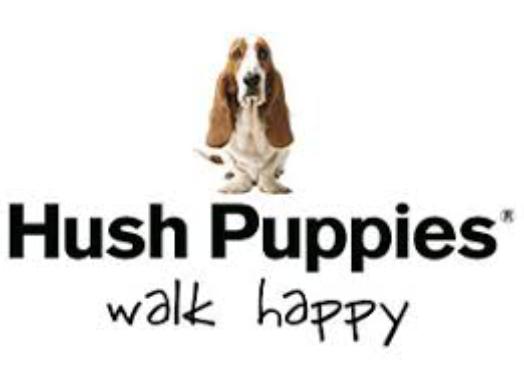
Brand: Hush Puppies
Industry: Clothes